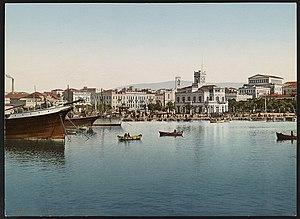
L’économie de la Grèce, forte d'un Produit intérieur brut avoisinant les 218 milliards d'USD, est la 51ᵉ économie mondiale. En termes de Parité de pouvoir d'achat, la Grèce se classe au 55ᵉ rang mondial avec près de 317 milliards USD. En 2018, la Grèce était la 17ᵉ économie européenne. Selon les chiffres du Fonds monétaire international de la même année, le PIB par habitant est de 20 317 dollars USD par valeur nominale et de 29 072 dollars USD en parité de pouvoir d'achat.